George Henry Miles

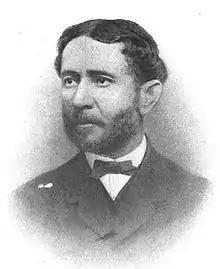
Miles, from a posthumous edition of his writing

George Henry Miles (July 31, 1824 – July 23, 1871) was an American writer. Miles wrote "God Save the South", under the pen name Earnest Halphin, which is considered to have been the unofficial national anthem of the Confederate States of America during the American Civil War.